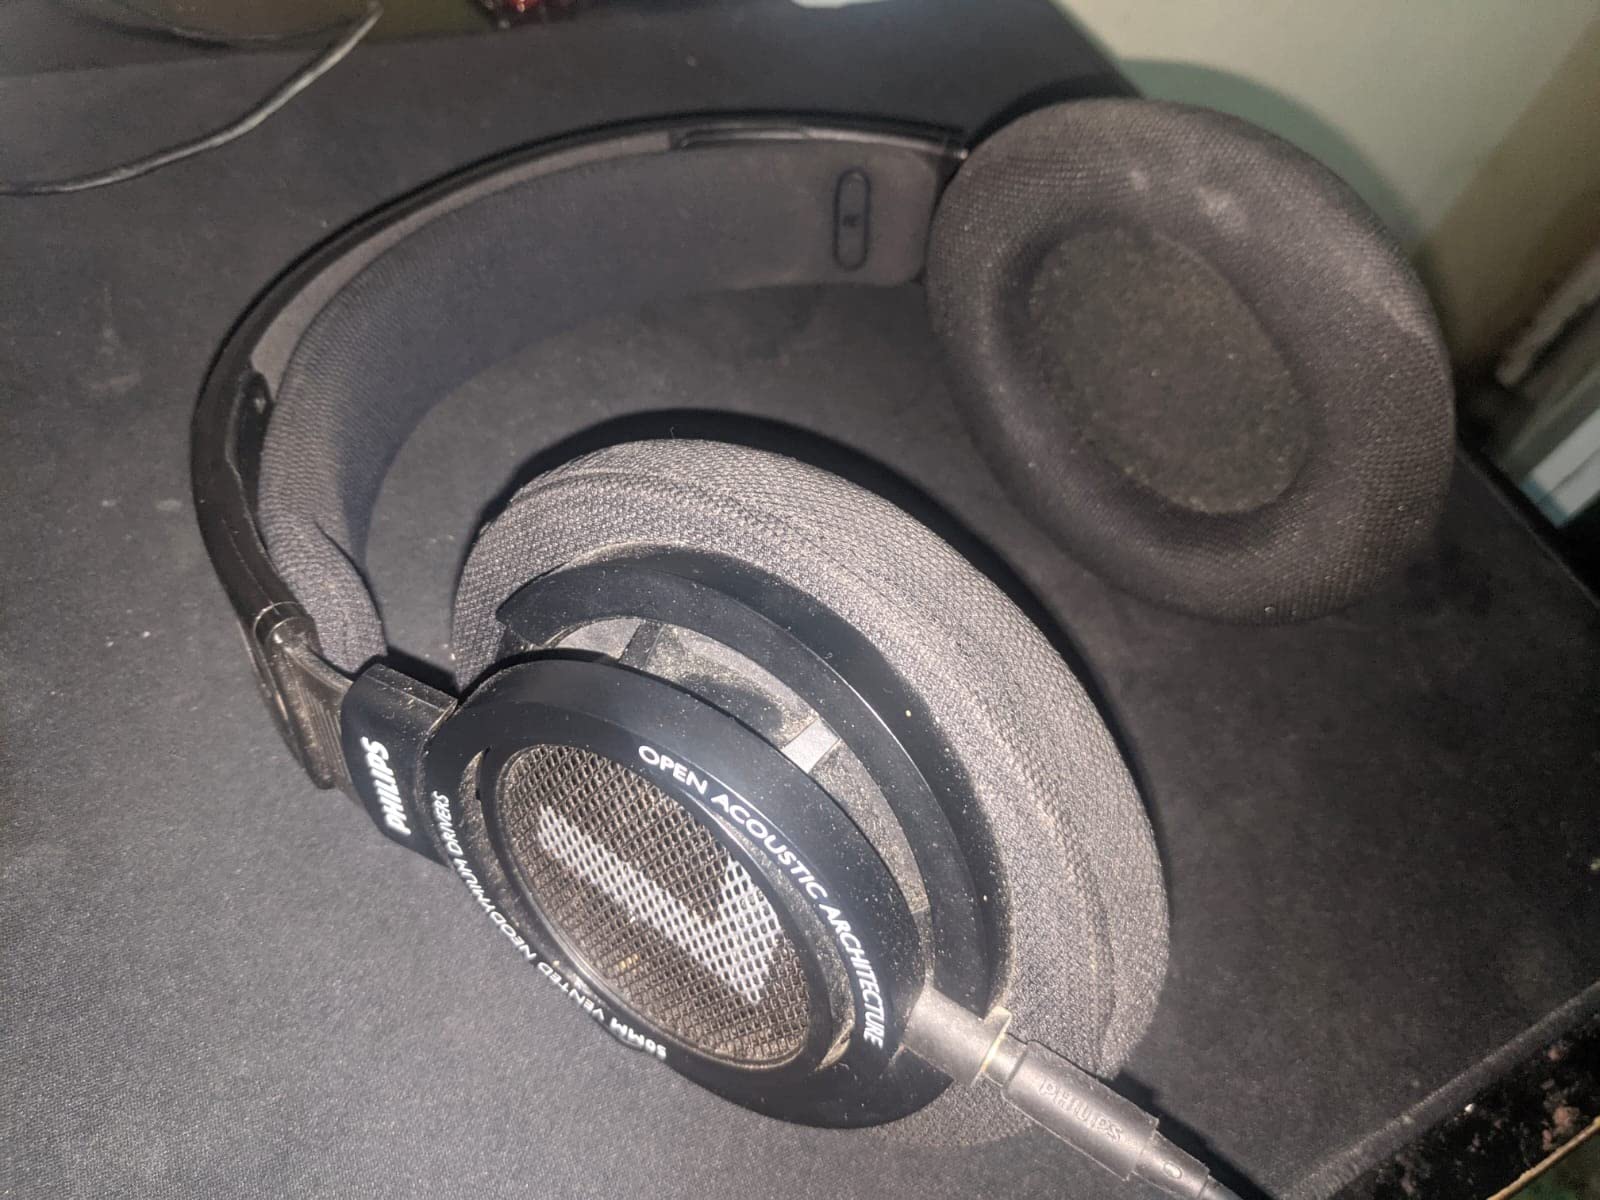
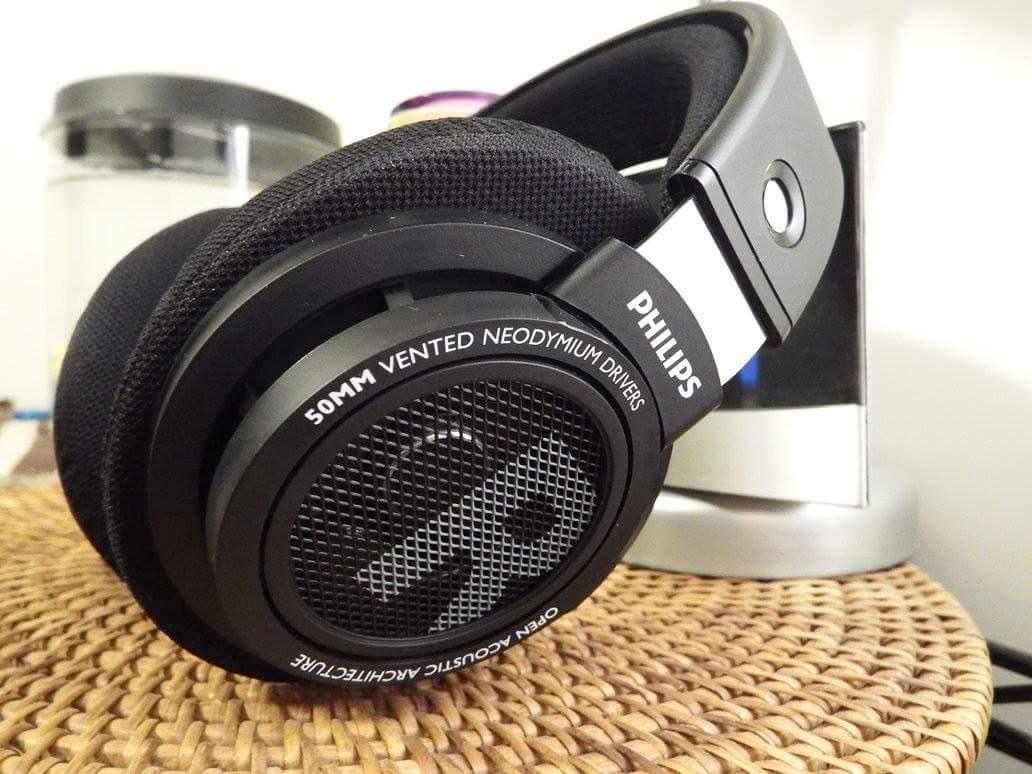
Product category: headphones
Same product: yes